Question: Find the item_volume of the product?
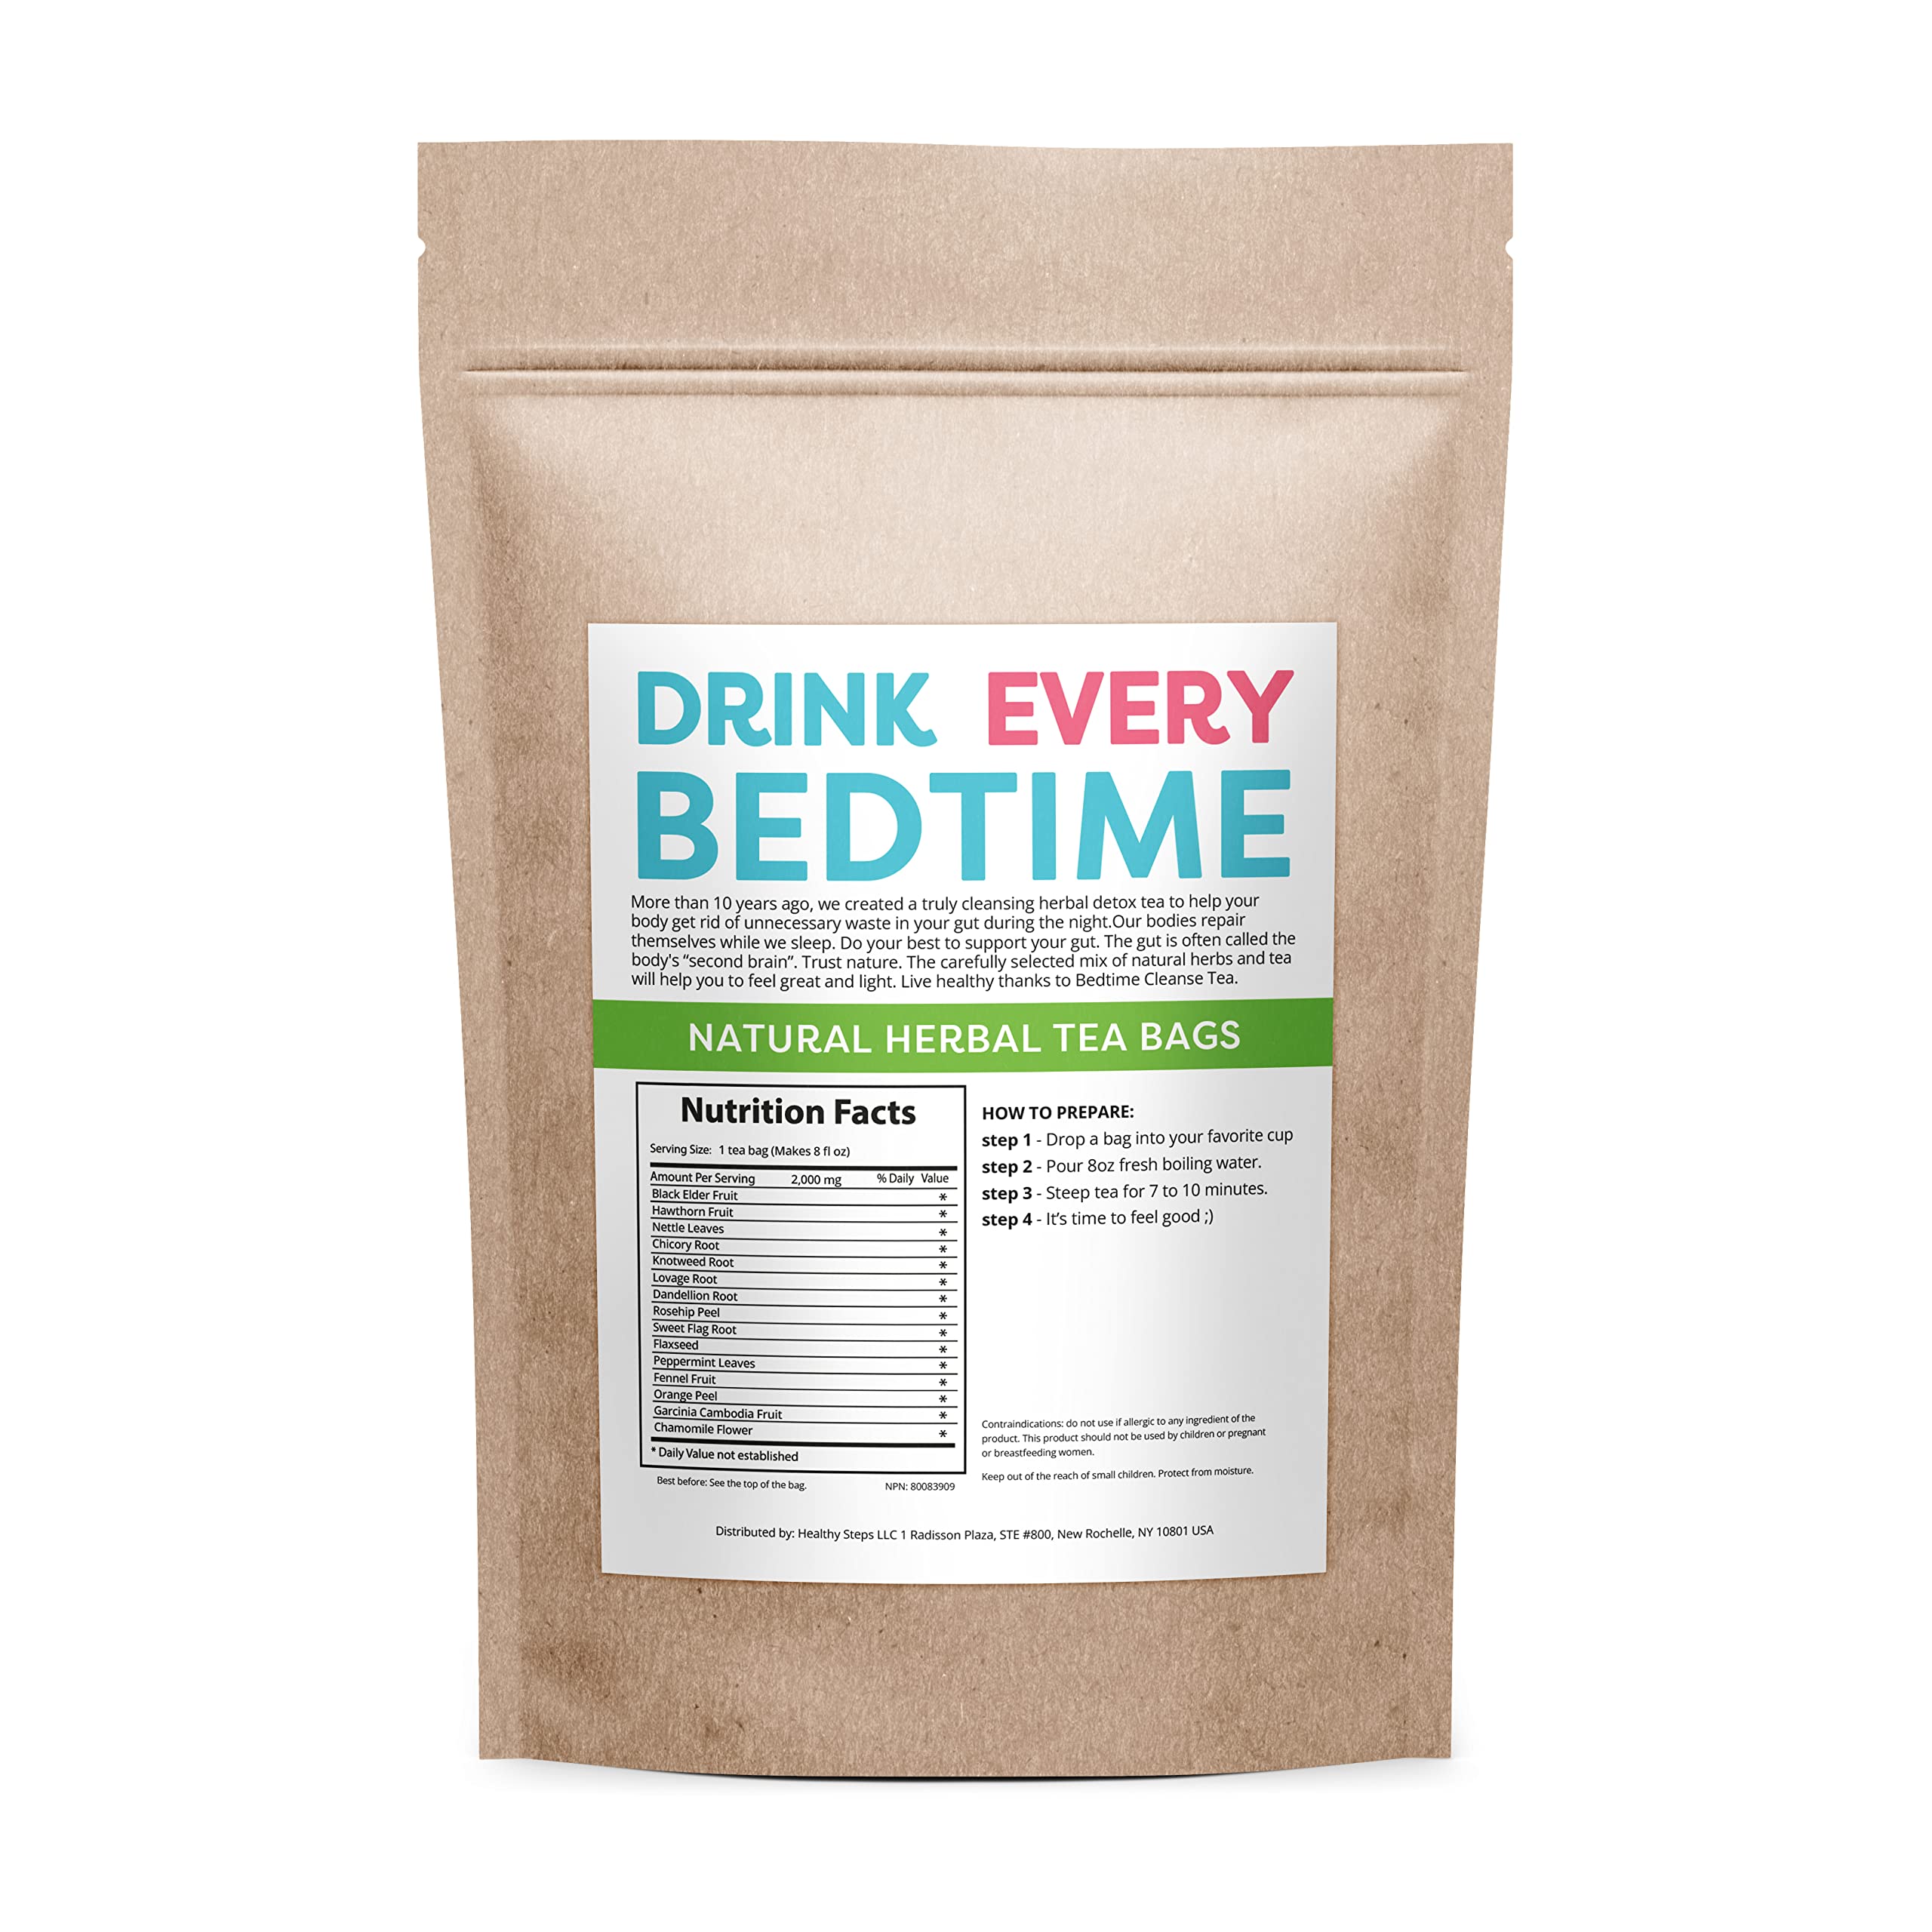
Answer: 8.0 fluid ounce